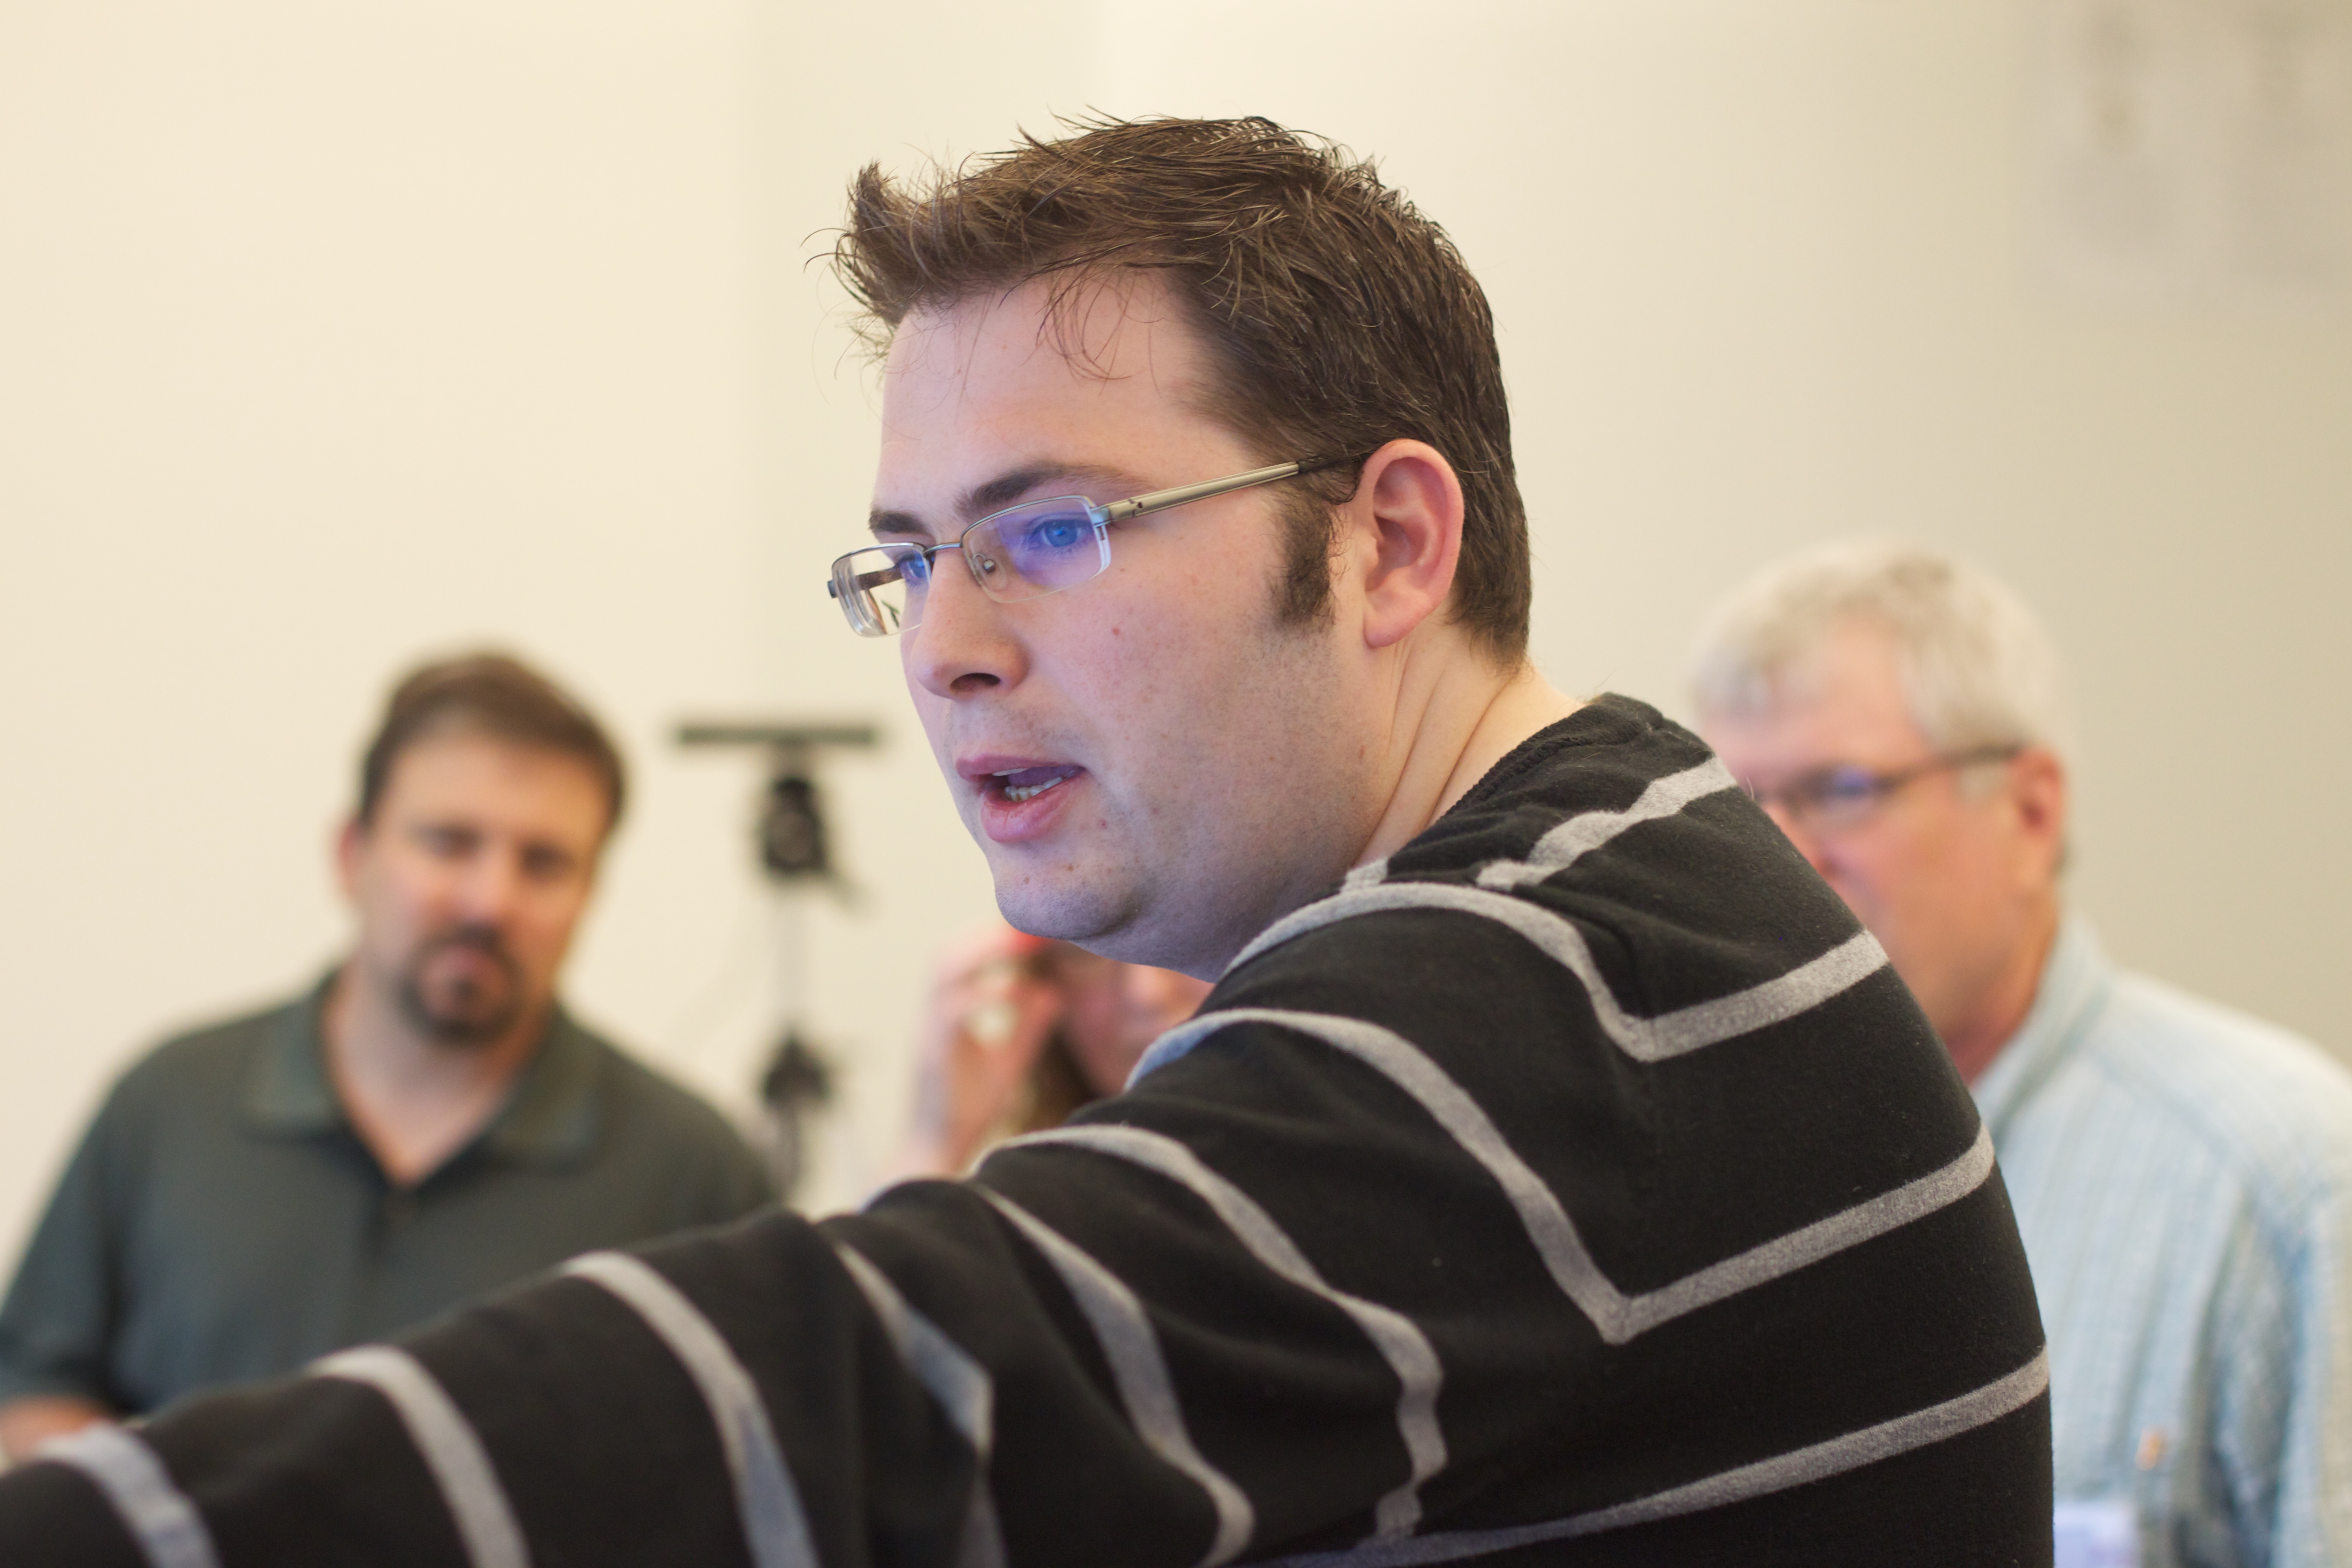
person, people, conversation, umwfa12